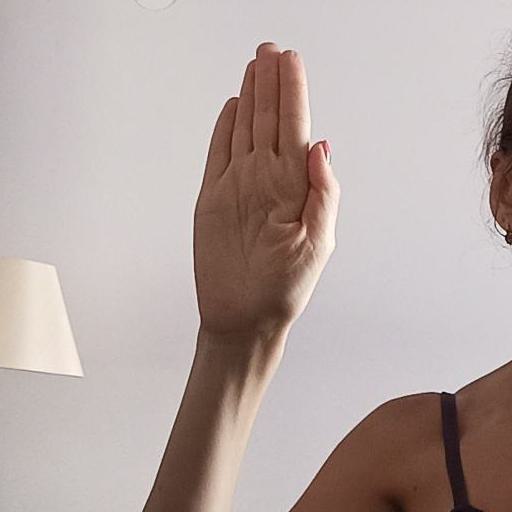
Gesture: stop